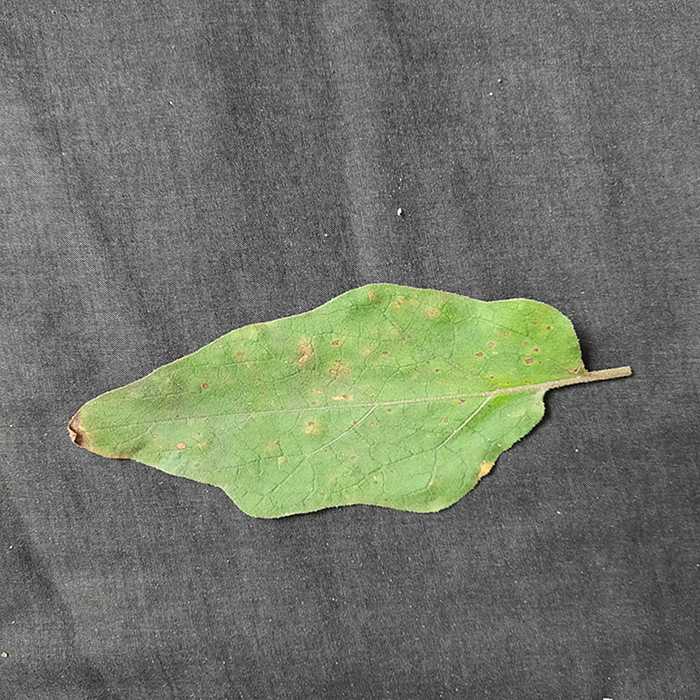
Plant: Eggplant
Label: Eggplant Cercopora leaf spot